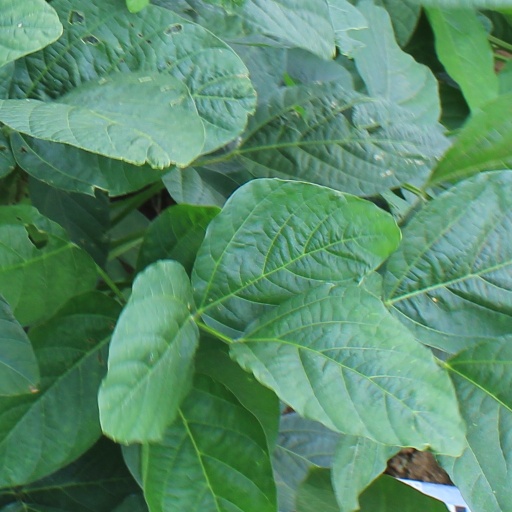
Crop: soybean